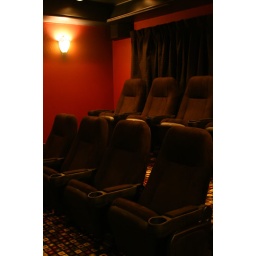
My childhood friend's dad built a home movie theater in their house. It's pretty sweet.